Answer in natural language. Is black shelving unit with two shelves (highlighted by a red box) further away or in front of Doorway (highlighted by a blue box)? Choose between the following options: further away or in front
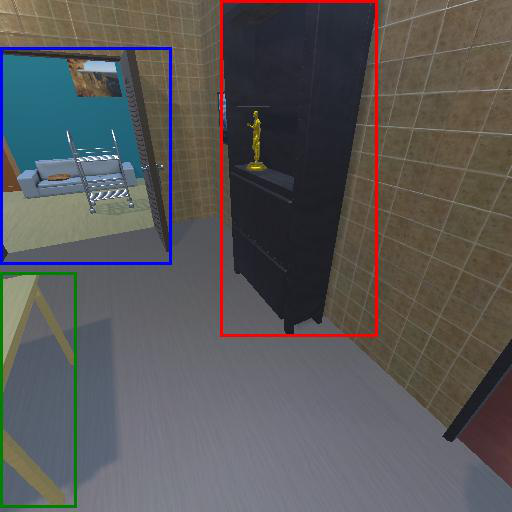
<answer>in front</answer>